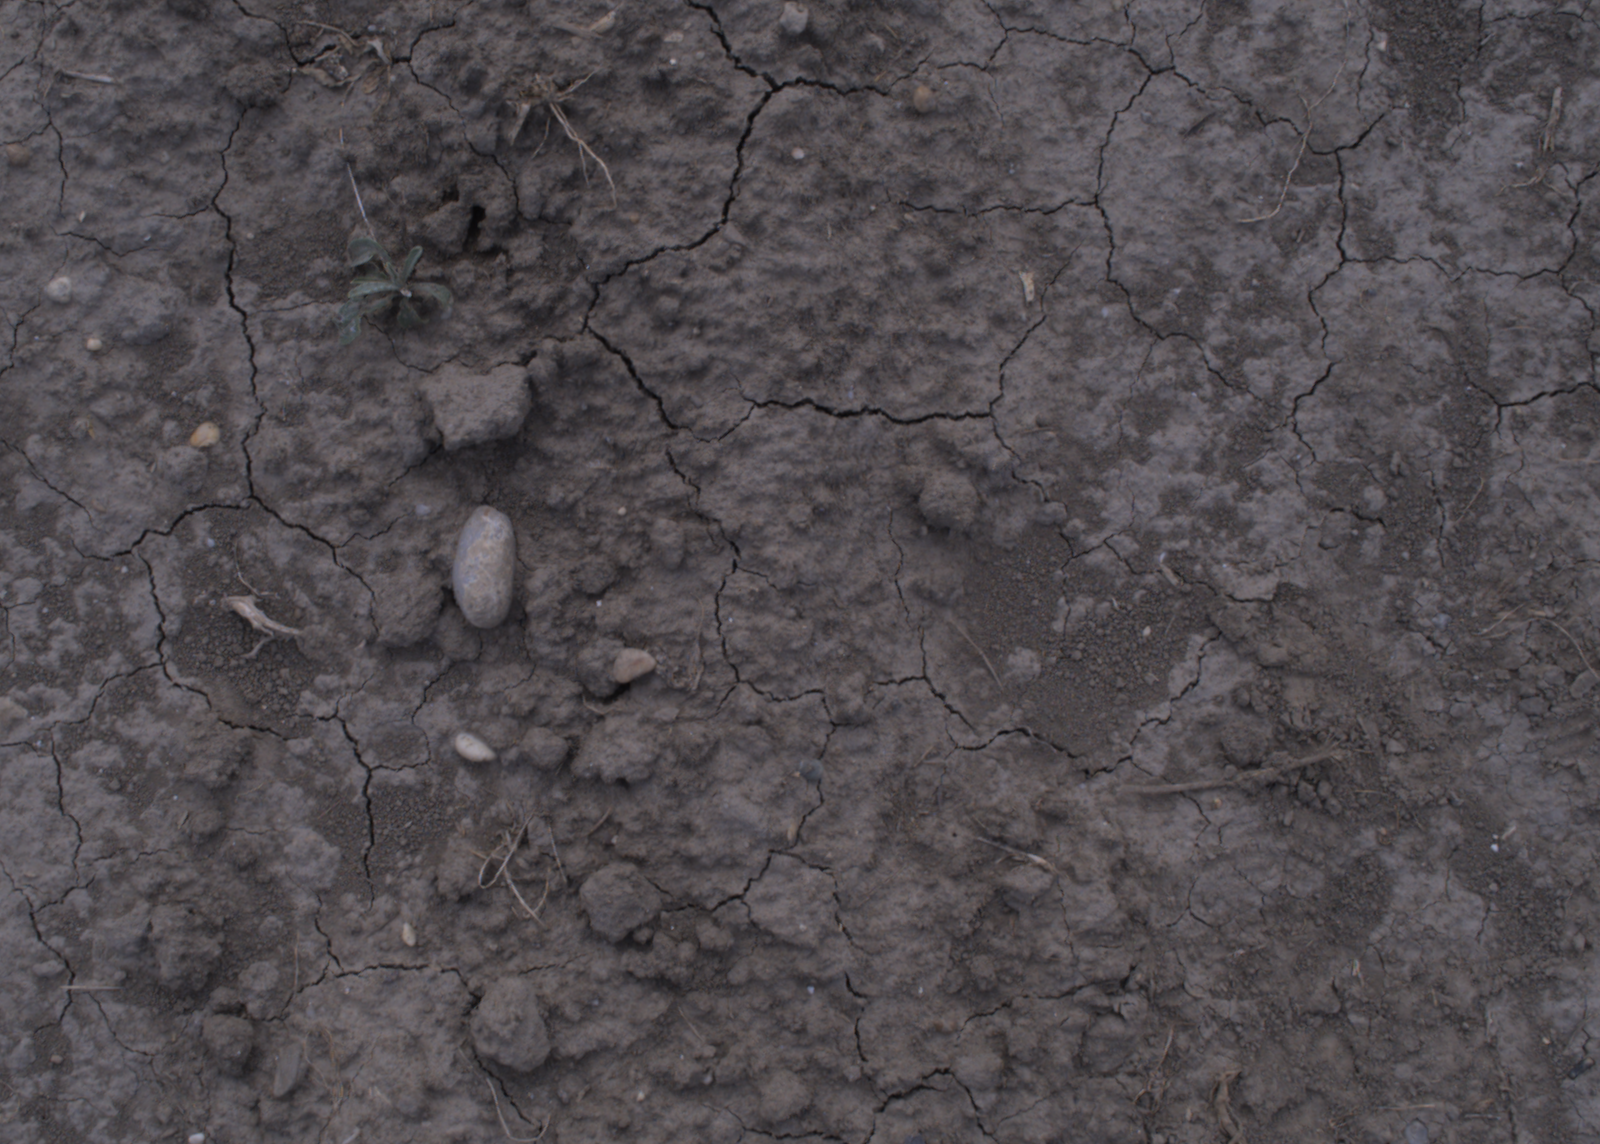
Capture date: 24.08.2020 13:50:00
Weather: mixed
Wind: medium
Seeding date: 21.07.2020
Plant canopy height (mm): 910